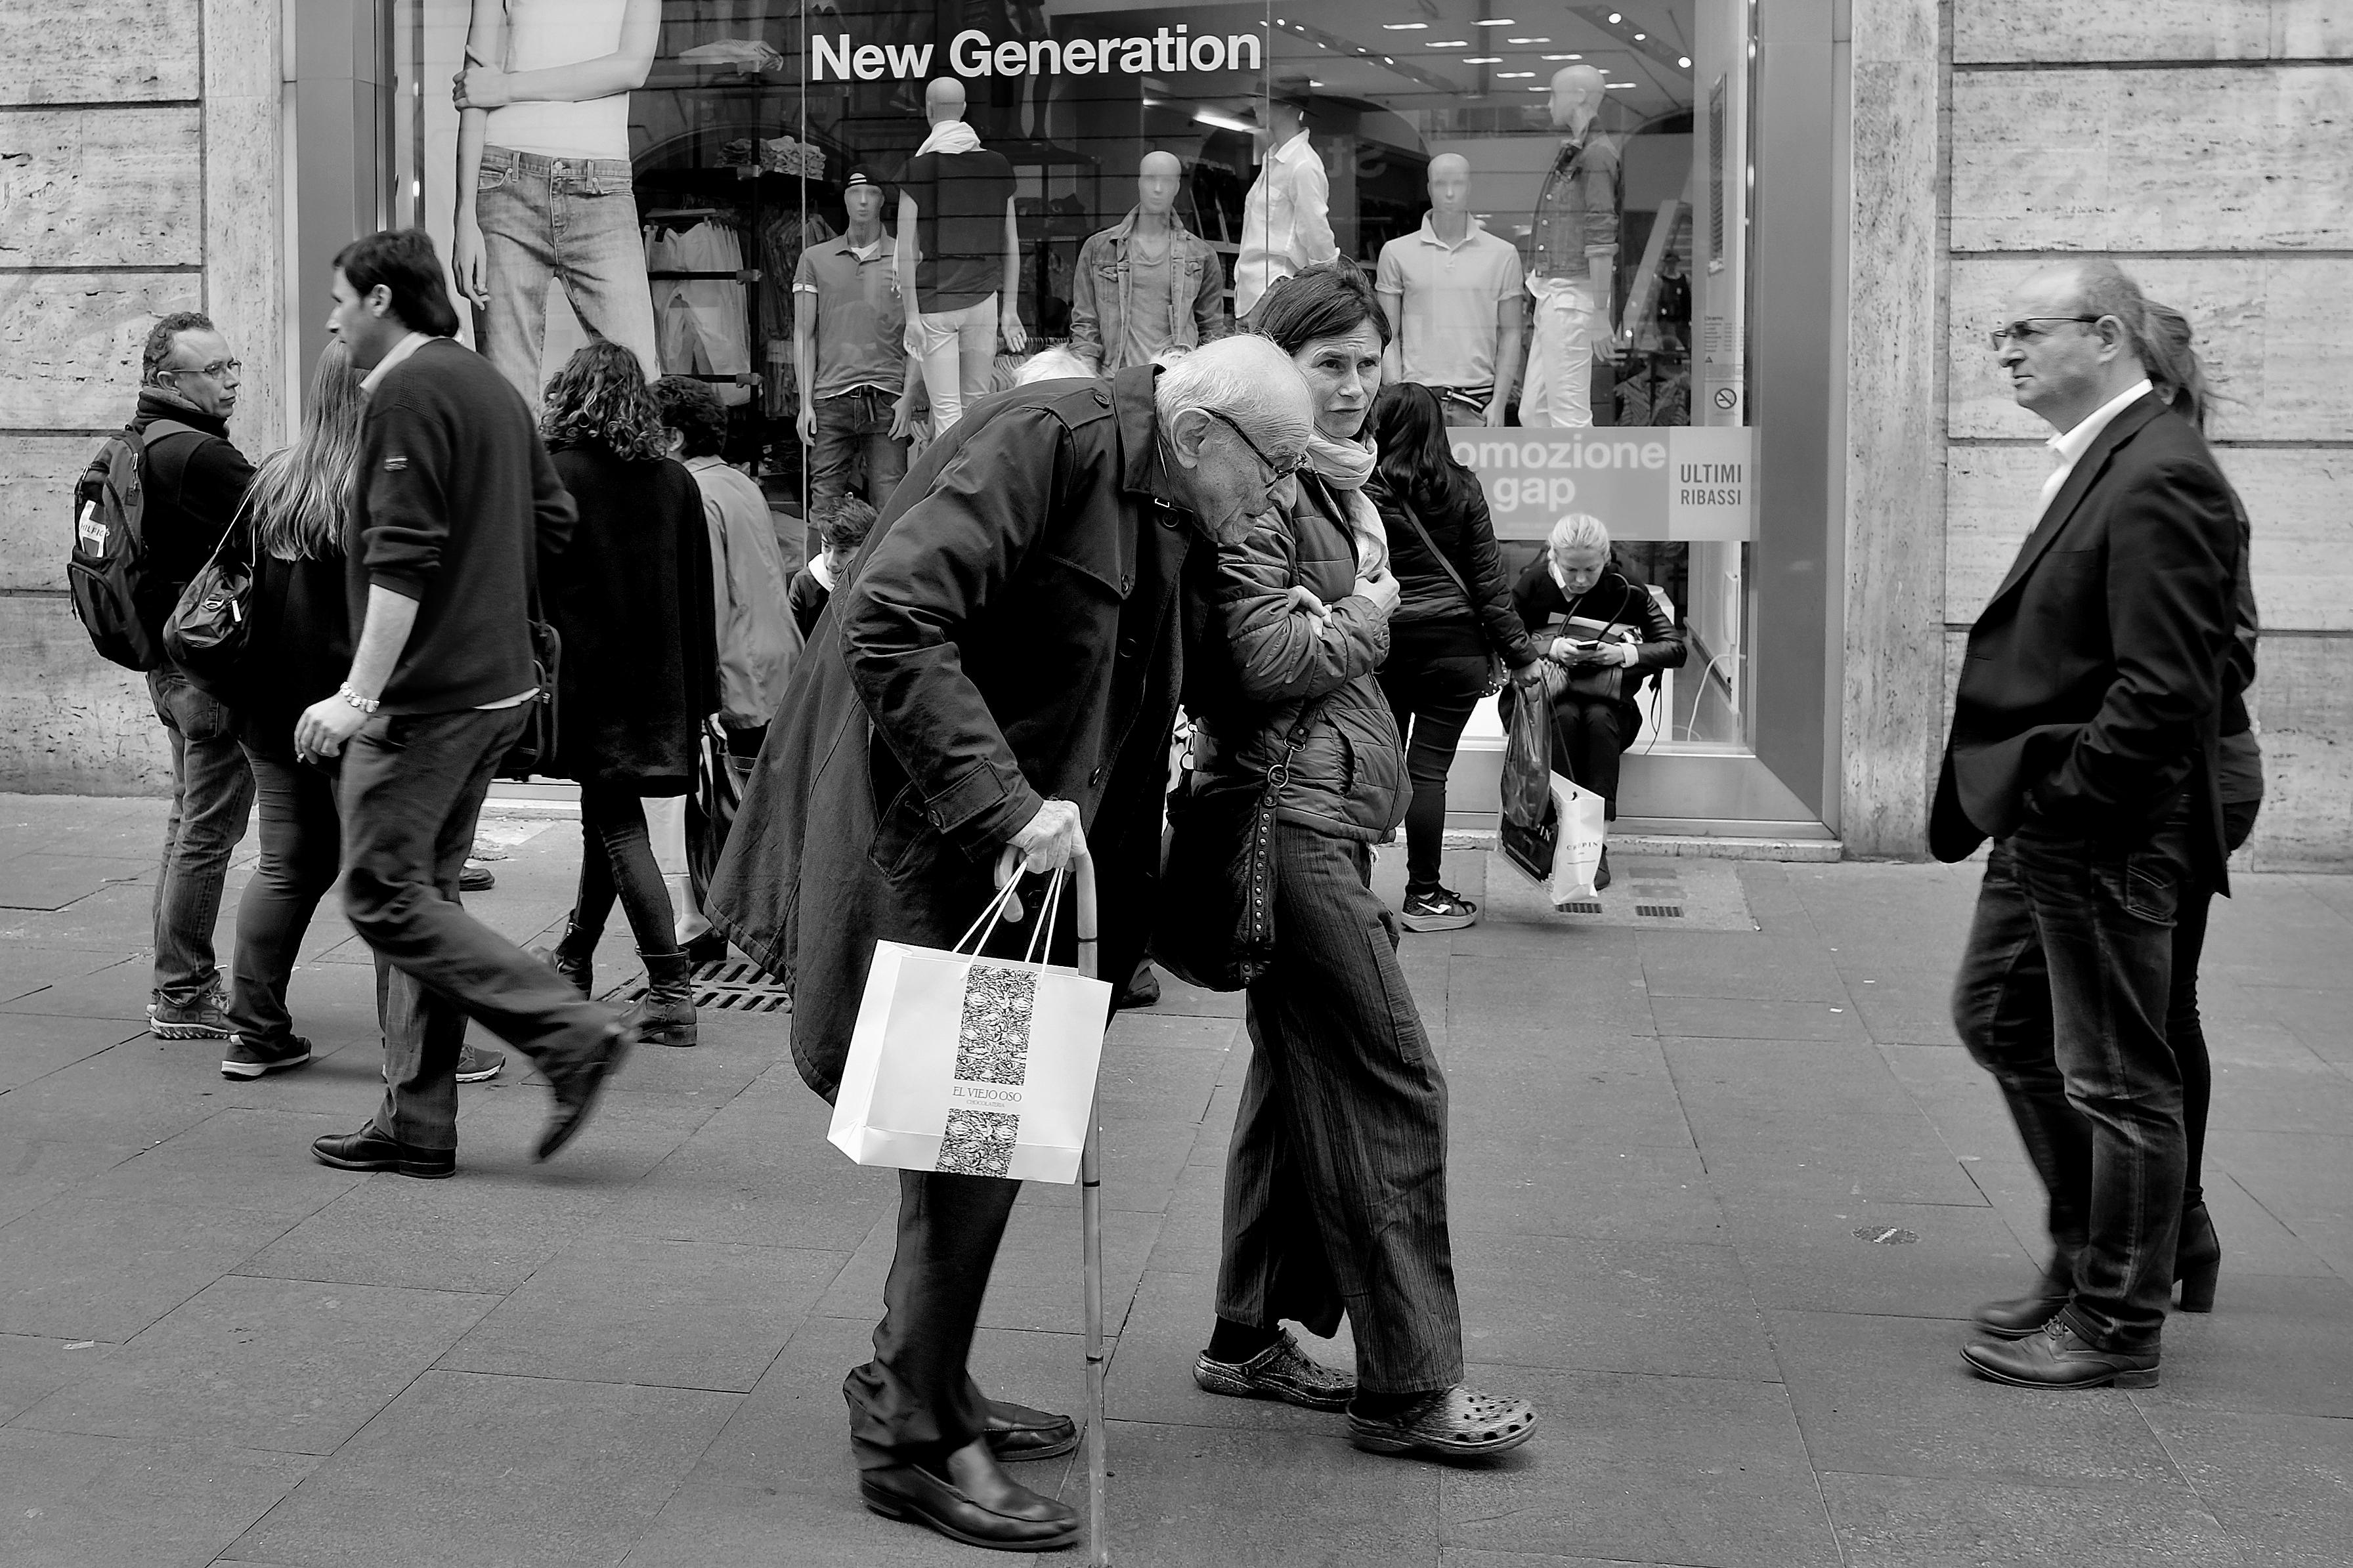
pedestrian, person, black and white, people, road, street, photography, old, crowd, fujifilm, black, monochrome, streetphotography, infrastructure, x100, photograph, oldman, fuji, demonstration, x100s, newgeneration, viaconme, urban area, monochrome photography, social group